Trimethyl borate

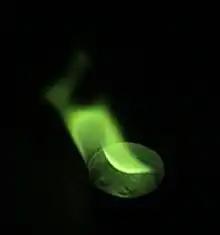
This chemical is quite flammable and burns with a green flame

Borate esters are prepared by heating boric acid or related boron oxides with alcohols under conditions where water is removed by azeotropic distillation.